Mutation

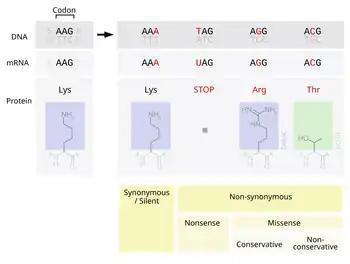
Point mutations classified by impact on protein

The effect of a mutation on protein sequence depends in part on where in the genome it occurs, especially whether it is in a coding or non-coding region. Mutations in the non-coding regulatory sequences of a gene, such as promoters, enhancers, and silencers, can alter levels of gene expression, but are less likely to alter the protein sequence. Mutations within introns and in regions with no known biological function (e.g. pseudogenes, retrotransposons) are generally neutral, having no effect on phenotype – though intron mutations could alter the protein product if they affect mRNA splicing.